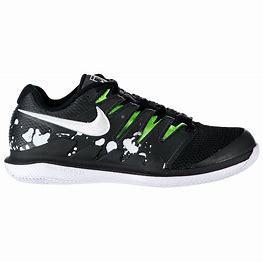
Brand: Nike
Model: Court Air Zoom Vapor X